George Kenney

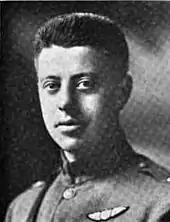
Head and shoulders of man in uniform. He has no tie; the tunic is buttoned at the neck. He wears a pair of wings on the breast and a Sam Brown belt.

Kenney remained for a time with the Allied occupation forces in Germany, and was promoted to captain on 18 March 1919. He returned to the United States in June 1919. He was the co-author in 1919 of "History of the 91st Aero Squadron" He was sent to Kelly Field, near San Antonio, Texas, and then to McAllen, Texas. As commander of the 8th Aero Squadron, he flew reconnaissance missions along the border with Mexico during the Mexican Revolution. Poor aircraft maintenance, rough landing strips and bad weather led to the squadron losing 22 of its 24 Airco DH.4 aircraft in just one year.